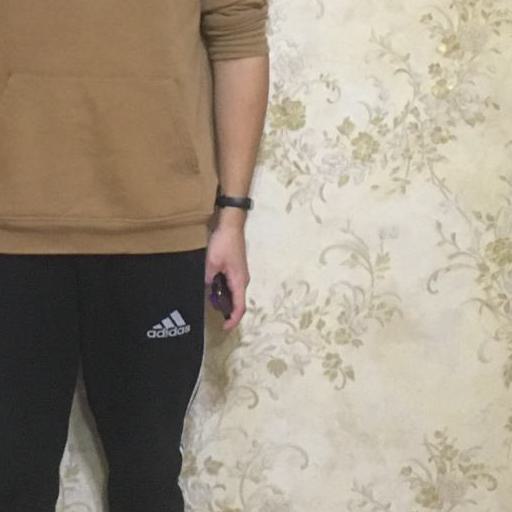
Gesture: no_gesture